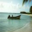
Label: ship